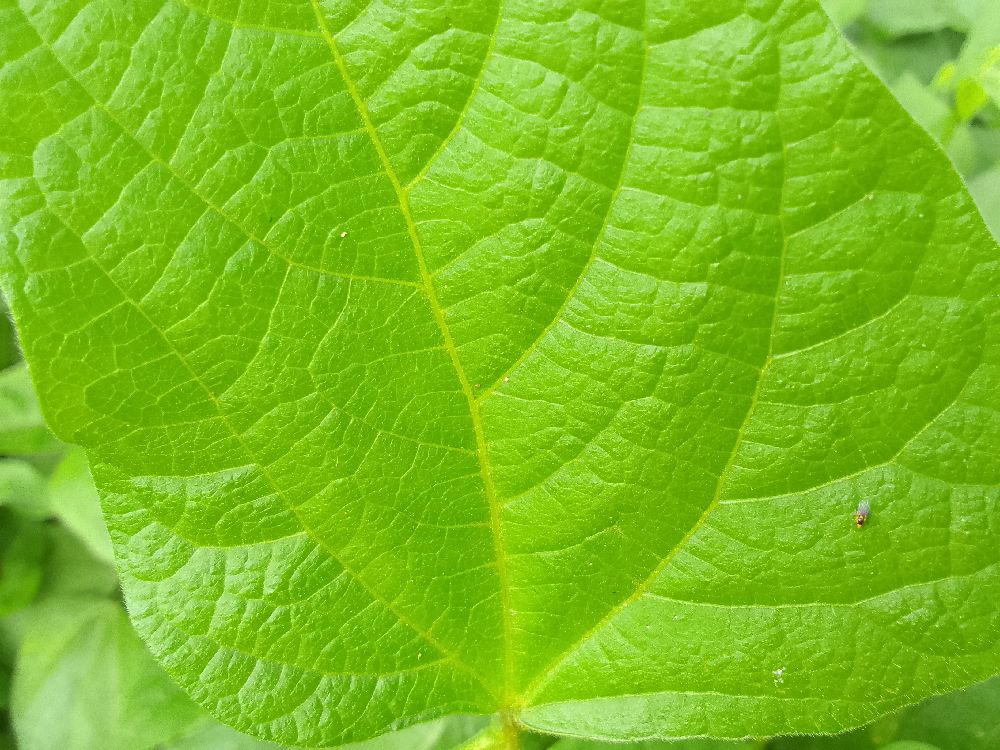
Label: healthy